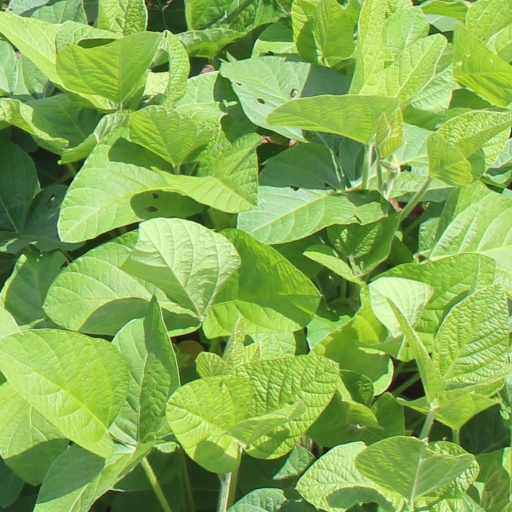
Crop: soybean